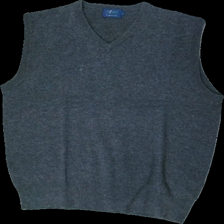
View: front
Type: Vest
Category: Men
Brand: Not in the list
Brand text on label: OneWay
Colors: Grey
Material: 100% silk
Cut: Regular, V-collar
Size: L
Price range: 50-100
Recommended usage: Export